Mudassar Khan

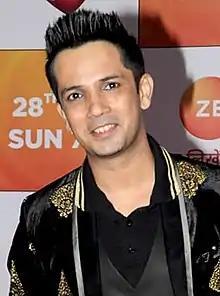
Khan at the Zee Rishtey Awards 2018

Mudassar Khan (born 20 October 1987) is an Indian dancer and film choreographer. He was a dance teacher in Thakur Public School Kandivali from 2001 to 2006. He is a judge in the dance reality television series "Dance India Dance (season 4, season 5 & season 6)".